Reflektor (song)

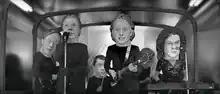
A still from the regular "Reflektor" music video, displaying each band member wearing an oversized papier-mâché head.

A music video for "Reflektor" was released on September 9, 2013 through YouTube. It was directed by Anton Corbijn, with art direction done by Anastasia Masaro. The video won the Best Art Direction award at the 2014 MTV Video Music Awards. Katie Hasty of HitFix summarized the video, stating that "Corbijn's black-and-white version of the "Reflektor" experience has its own quirks, too, as the band dons oversized papier mache heads like puppet versions of themselves, hunting down the Disco Ball Man and putting the doll versions of themselves in a shiny coffin." An interactive music video was also made available to the public, which was directed by Vincent Morisset. However, it was made only accessible through the web browser Google Chrome. For this video, the user oversees dancer Axelle Munezero's journey through the streets of Haiti.